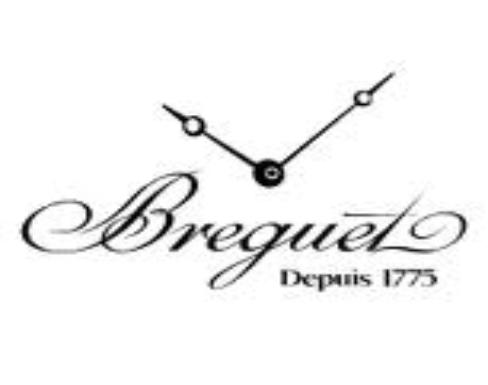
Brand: Breguet
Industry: Electronic